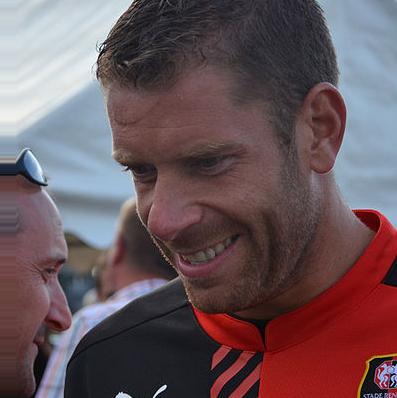
Age: 34